Quakers

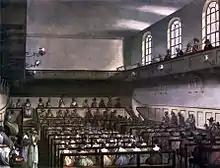
Conservative Friends worshipping in London in 1809. Friends are in traditional plain dress. At the front of the meeting house, the Recorded Ministers sit on a raised "ministers' gallery" facing the rest of the meeting, with the elders sitting on the bench in front of them, also facing the meeting. Men and women are segregated, but both are able to minister.

Described as "natural capitalists" by the BBC, many Quakers were successful in a variety of industries. Two notable examples were Abraham Darby I and Edward Pease. Darby and his family played an important role in the British Industrial Revolution with their innovations in ironmaking. Pease, a Darlington manufacturer, was the main promoter of the Stockton and Darlington Railway, which was the world's first public railway to use steam locomotives. Other industries with prominent Quaker businesses included banking (Lloyds Banking Group and Barclays PLC), pharmaceuticals (Allen & Hanburys), chocolate (Cadbury and Fry's), confectionery (Rowntree), shoe manufacturing (Clarks), and biscuit manufacturing (Huntley & Palmers). Voltaire's "Letters on the English" (1733) included the spirit of commerce and religious diversity in Great Britain, with the first four letters based on the Quakers.